Fath-Ali Khan of Quba

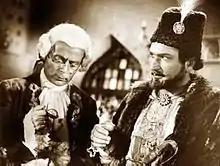

In March 1787, Fatali Khan signed an agreement with Heraclius II of Kartli-Kakheti, which established a balance in the South Caucasus and strengthened Russia's position in the region. According to Isgandar bey Hajinsky, Fatali's goal for this agreement was to secure peace to his west and prepare for the conquest of Tabriz Khanate.